Legacy of Kain: Soul Reaver

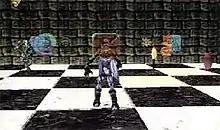
An early version of the Glyph menu during development

"Soul Reaver" entered development alongside "Blood Omen 2" in 1997 and focused on puzzle solving instead of "Blood Omen 2"s action. During design, the development team created larger areas that could be explored more thoroughly as Raziel acquired new powers, avoiding the "shallow[ness]" of "Blood Omen"s layout. Crystal Dynamics based "Soul Reaver" on Silicon Knights' research of vampire mythology for "Blood Omen". Other aspects of the game, such as the idea of a fallen vampire who devoured souls, were inspired by the epic poem "Paradise Lost". According to senior designer Richard Lermarchand the "look and feel" of the game was inspired by "stylish vampire flicks...like "Blade", "Interview with the Vampire" and "Bram Stoker's Dracula"", as well as "the more arty renderings of the old black and white "Nosferatu" and a great film for the 80s called "Near Dark"". Character and level designs were influenced by Islamic art and culture, anime and manga, including "Vampire Hunter D" and the films of Hayao Miyazaki.